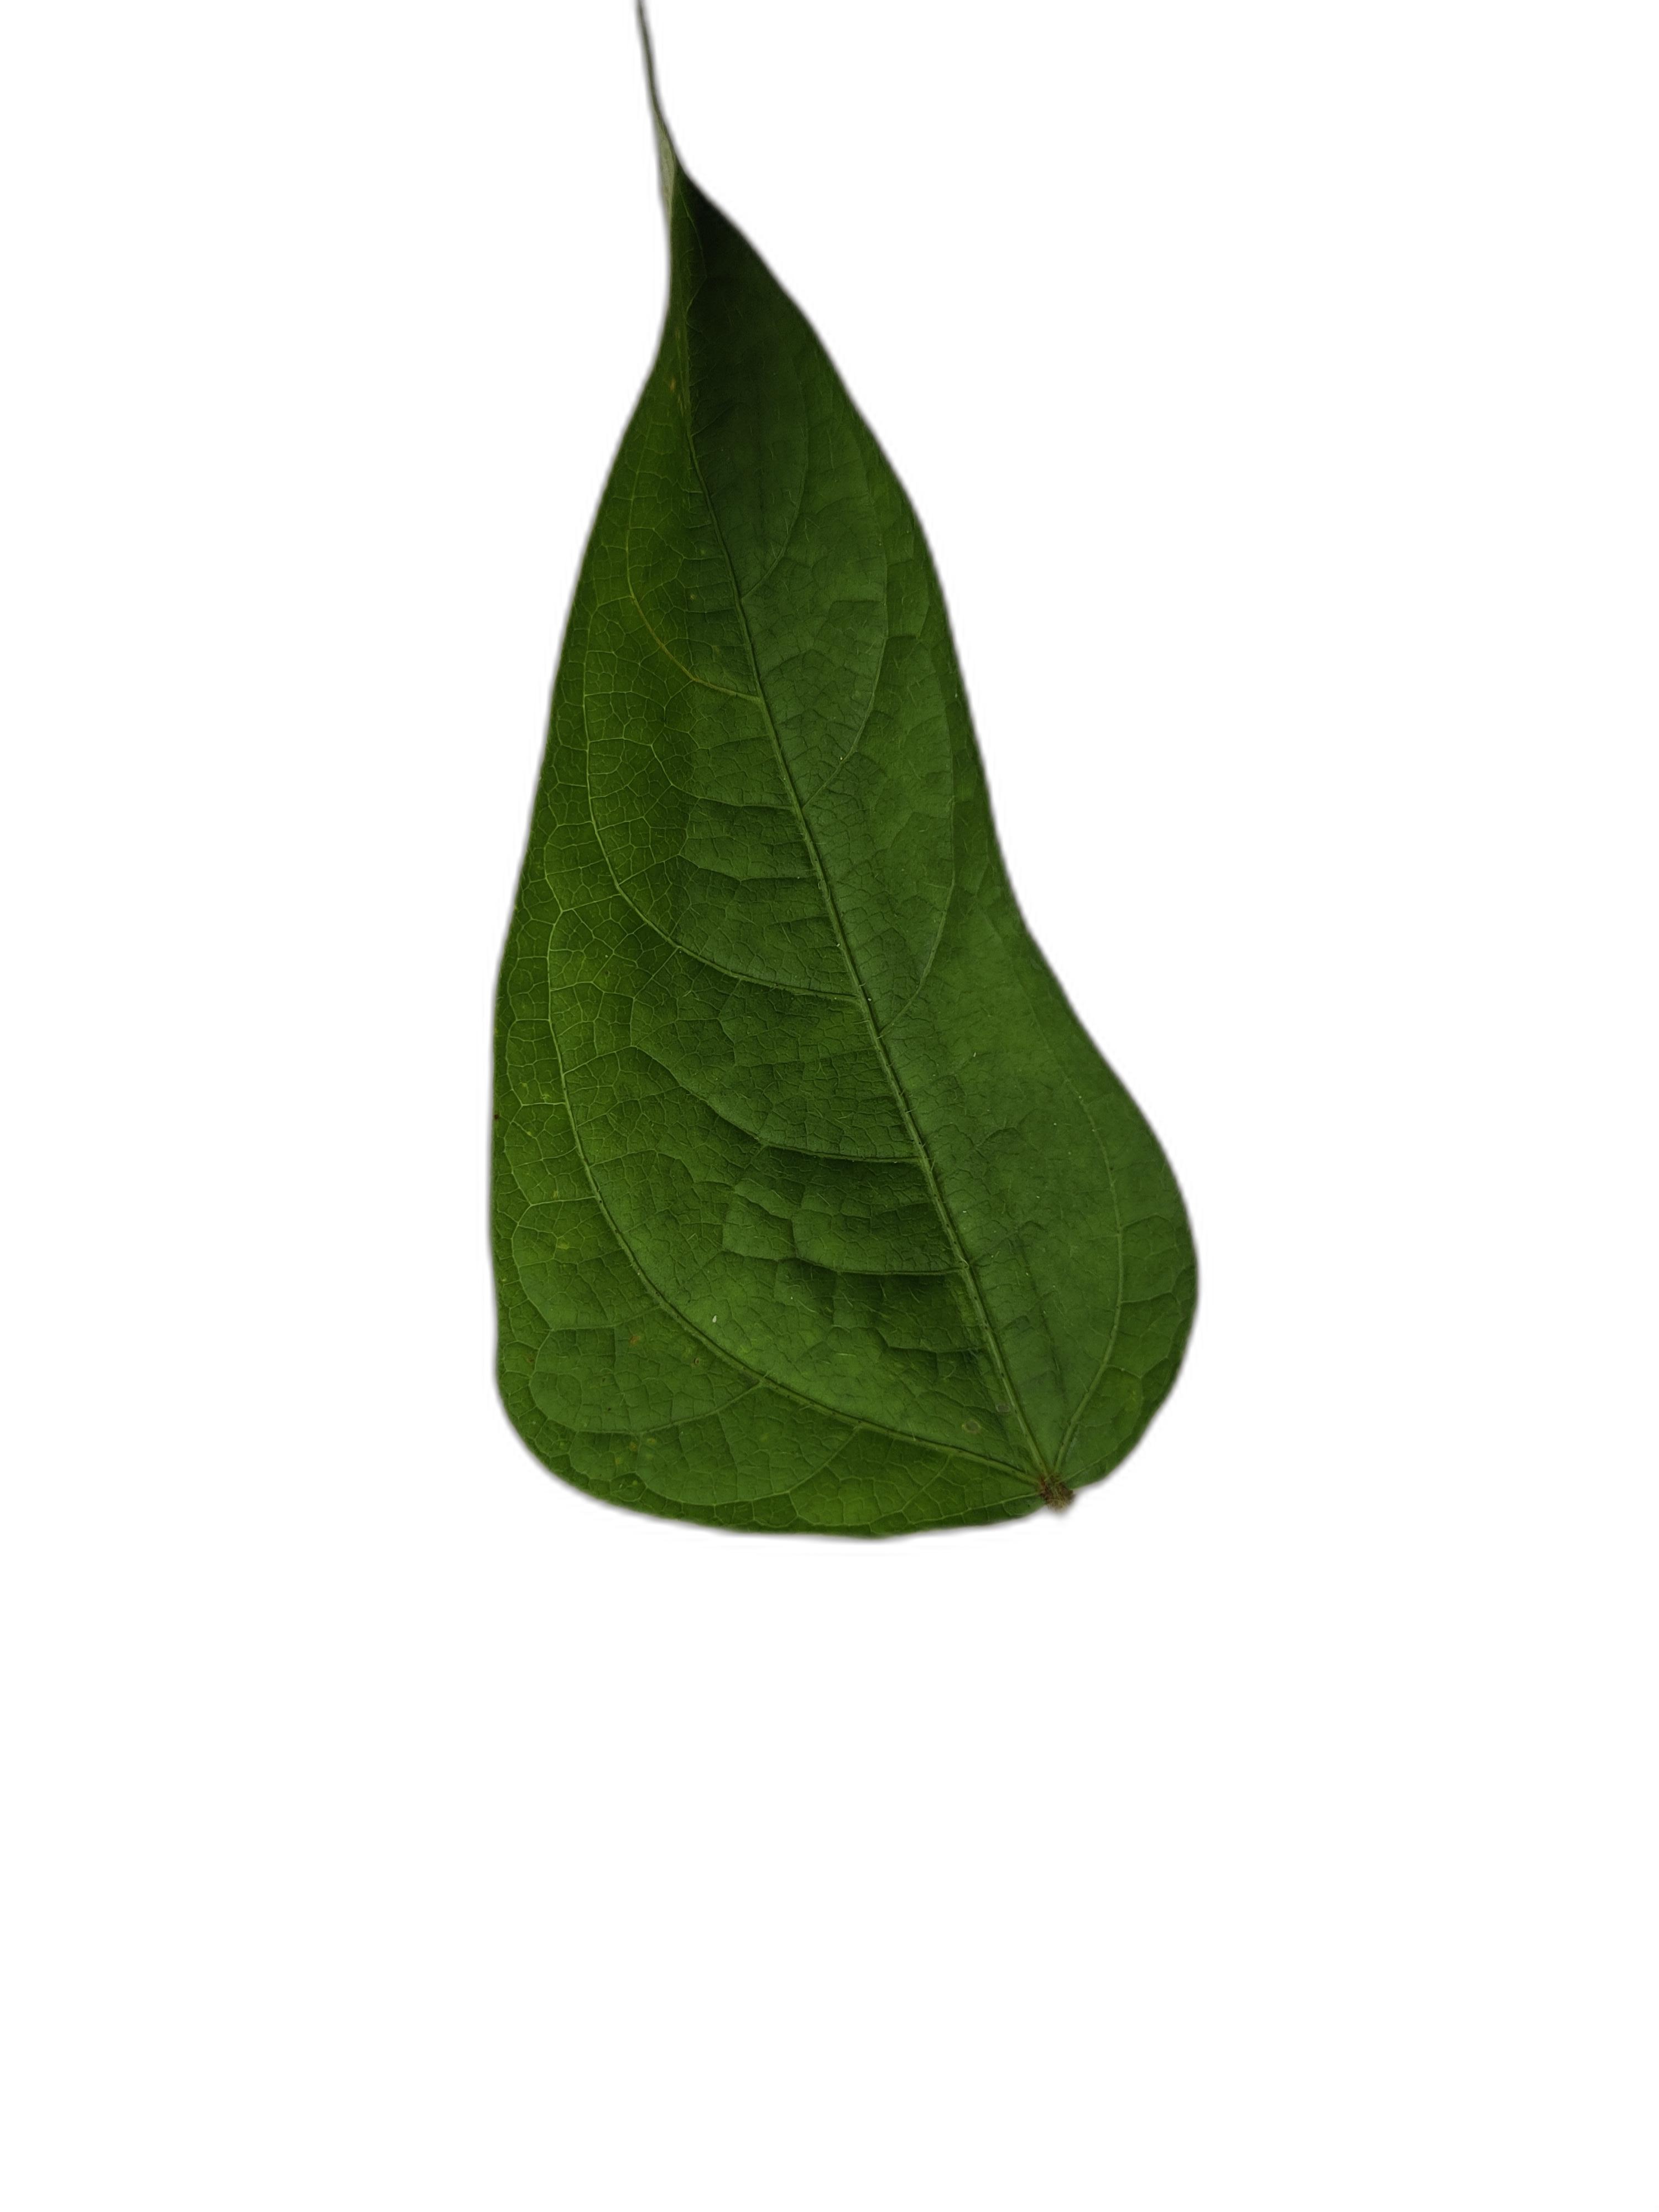
Label: Healthy